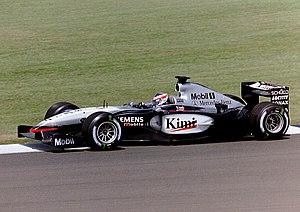
La McLaren MP4-17D est une monoplace de Formule 1 engagée par l'écurie McLaren dans le cadre de la saison 2003 de Formule 1. Elle est pilotée par le Britannique David Coulthard et le Finlandais Kimi Räikkönen.